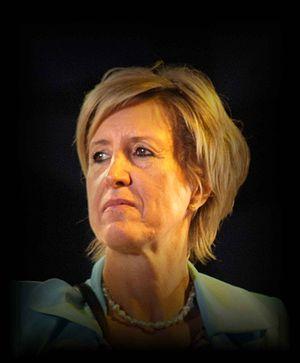
Jacqueline Irles à Port-Vendres, Pyrénées-Orientales, France.
Jacqueline Irles, née le 24 mai 1957 à Perpignan, est une femme politique française.